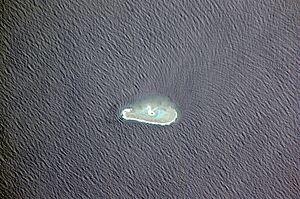
Le récif Conway, appelé depuis 1976 de son nom fidjien Ceva-I-Ra ou Theva-i-Ra est un atoll des Fidji, situé à 450 km au sud-ouest de l'archipel du même nom. Il est long de 2,5 km de l'est à l'ouest. Au milieu du récif se trouve un banc de sable d'1,8 m de hauteur, 320 m de long et 73 de large, pour une superficie d'environ deux hectares. Il est inhabité, mais abrite une importante population d'oiseaux. Du point de vue administratif, Theva-i-Raa relève de la région occidentale et de la province de Nadroga et de Navosa. Il a été découvert en 1838 par le capitaine Drinkwater Bethune, commandant le HMS Conway, et porté sur des cartes britanniques plusieurs années plus tard par le capitaine Denham, commandant le HMS Herald.